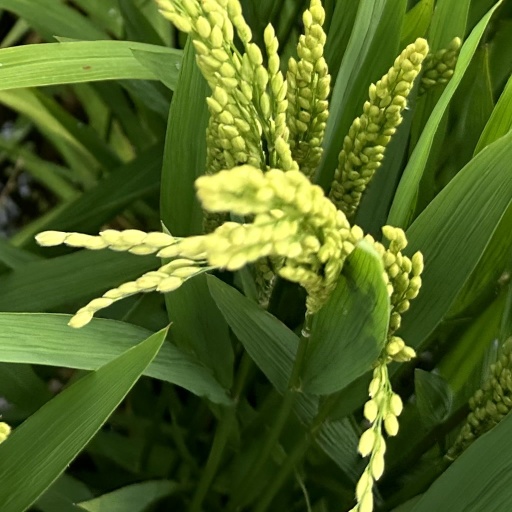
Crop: rice